Koninklijke Hollandsche Maatschappij der Wetenschappen

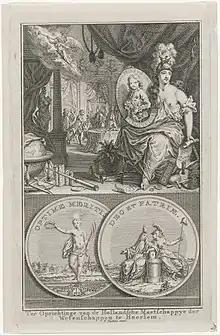
Commemorative print to celebrate the founding of the Dutch Society of Science in 1752, featuring the prize medal Johann Georg Holtzhey designed for them; engraving by Simon Fokke

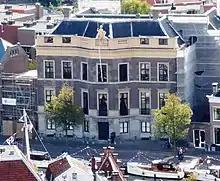
Hodshon house in Haarlem

The Koninklijke Hollandsche Maatschappij der Wetenschappen (Royal Holland Society of Sciences and Humanities), located on the east side of the Spaarne in downtown Haarlem, Netherlands, was established in 1752 and is the oldest society for the sciences in the country. The society has been housed in its present location, called Hodshon Huis, since 1841. Nearby the society is the Teylers Museum, a closely related museum of natural history founded in 1784. In 2002, the society was awarded the predicate "Royal" when it celebrated 250 years of science studies.